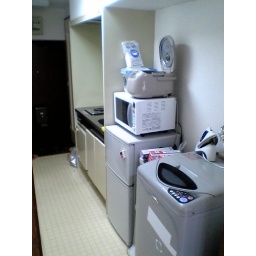
Here's the kitchen/hallway. My washing machine is in the foreground. The front door is at the end.